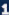
Number: 1